Lilian Wyles

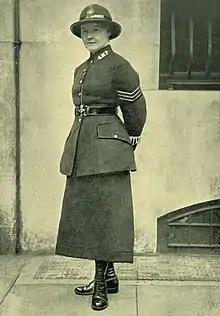
Lilian Wyles, in the beginning of her career as a police officer in the United Kingdom, 1919

Lilian Mary Elizabeth Wyles (31 August 1885 – 13 May 1975) was an English female police officer who was among the first officers to take statements from female and juvenile assault victims, rather than relying on "assistants".